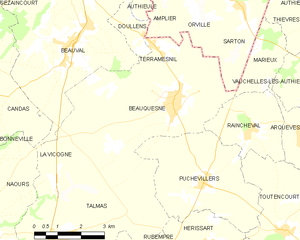
Carte des communes françaises Beauquesne